Ligamenta flava

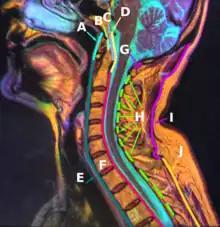
H: Ligamenta flava

Ligamenta flava undergo slight fibrotic and chondrometaplastic changes with aging. In spinal stenosis, the density of the ligaments is reduced possibly causing a bulge into the spinal canal in the standing position.